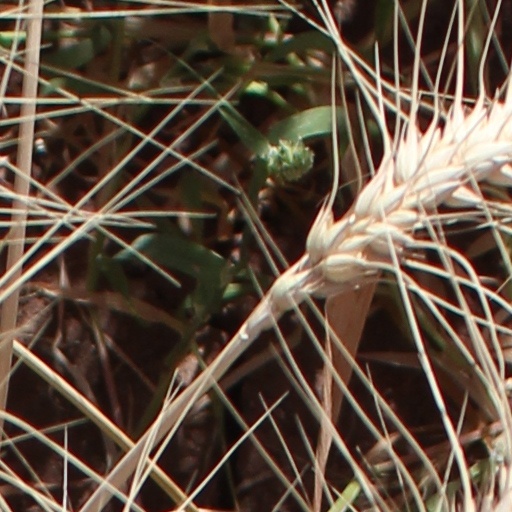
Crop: wheat